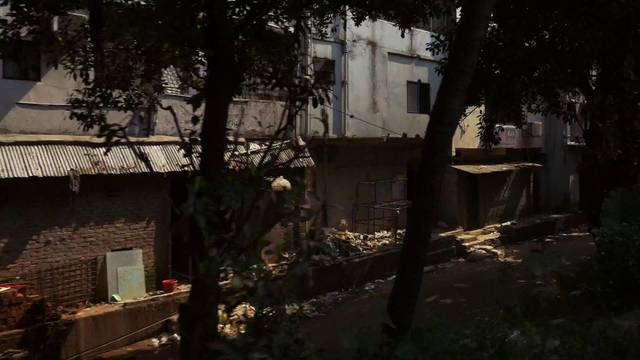
Region: Bangladesh
Coordinates: 23.815, 90.409